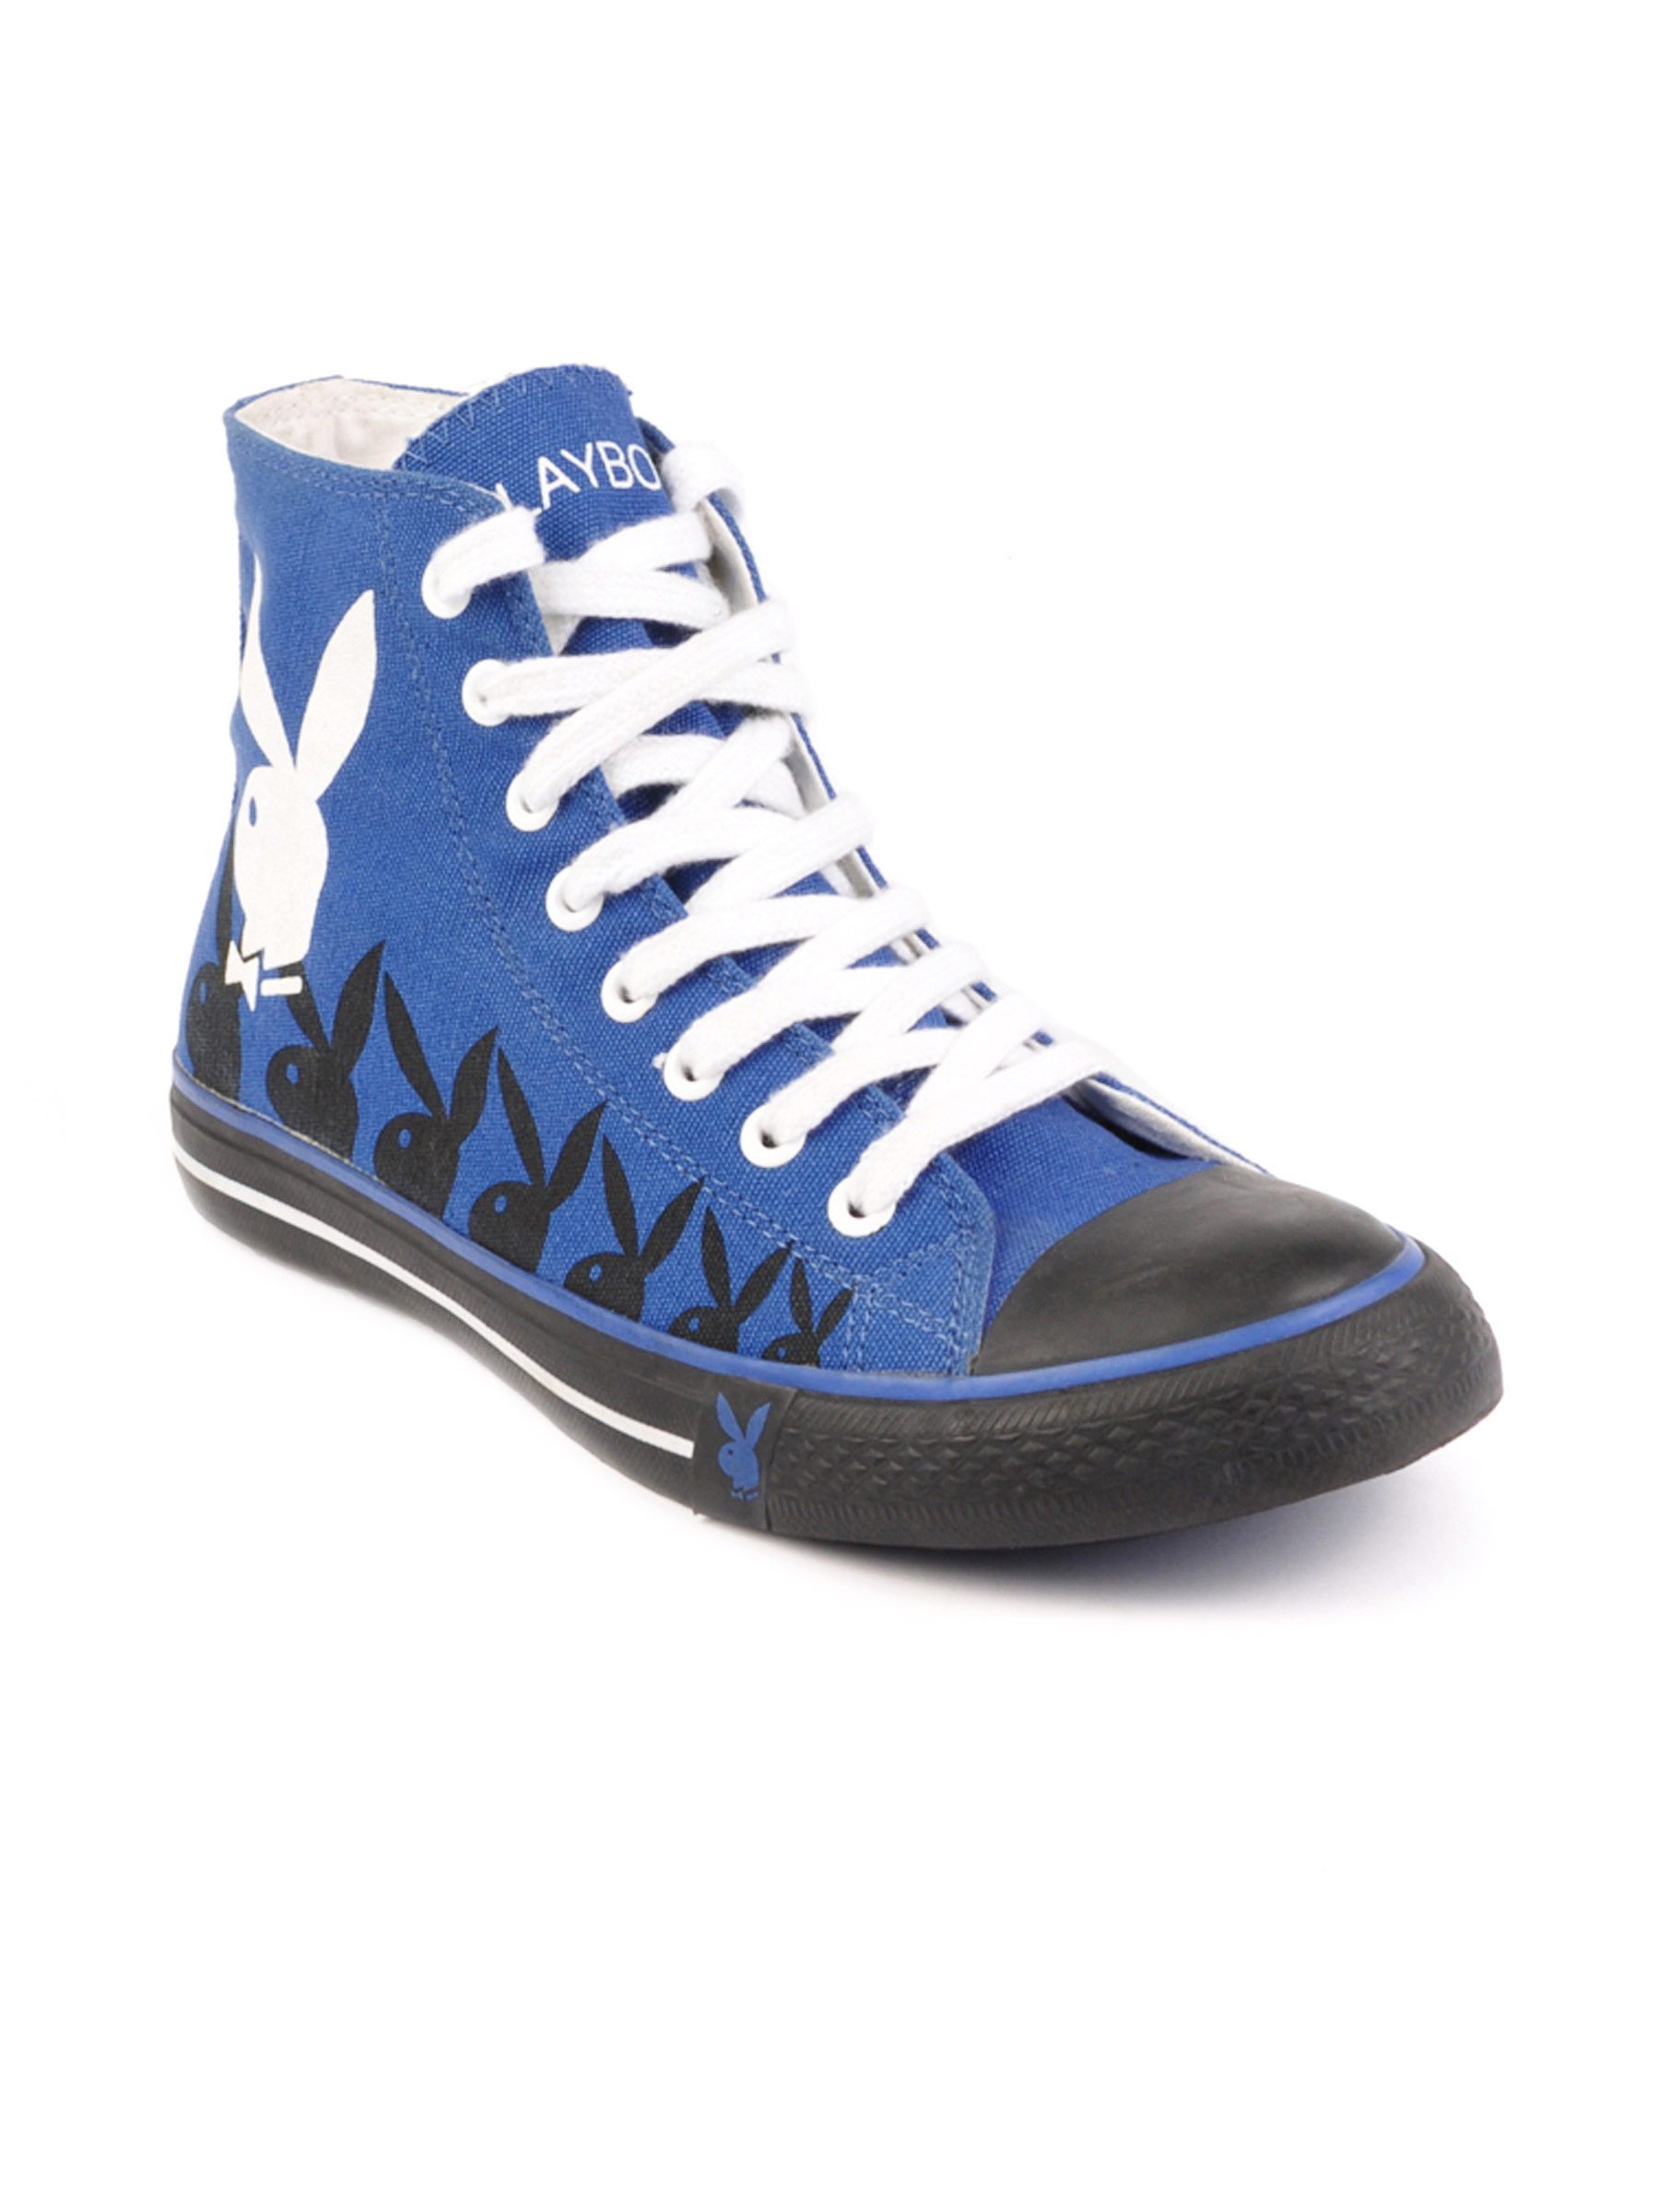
Playboy Men Casual Blue Casual Shoes
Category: Footwear / Shoes / Casual Shoes
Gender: Men
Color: Blue
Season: Summer 2012
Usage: Casual